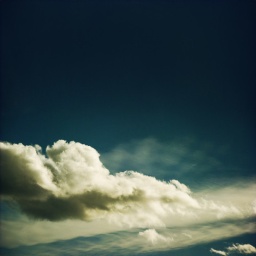
looked like a couple of lounge chair in the sky